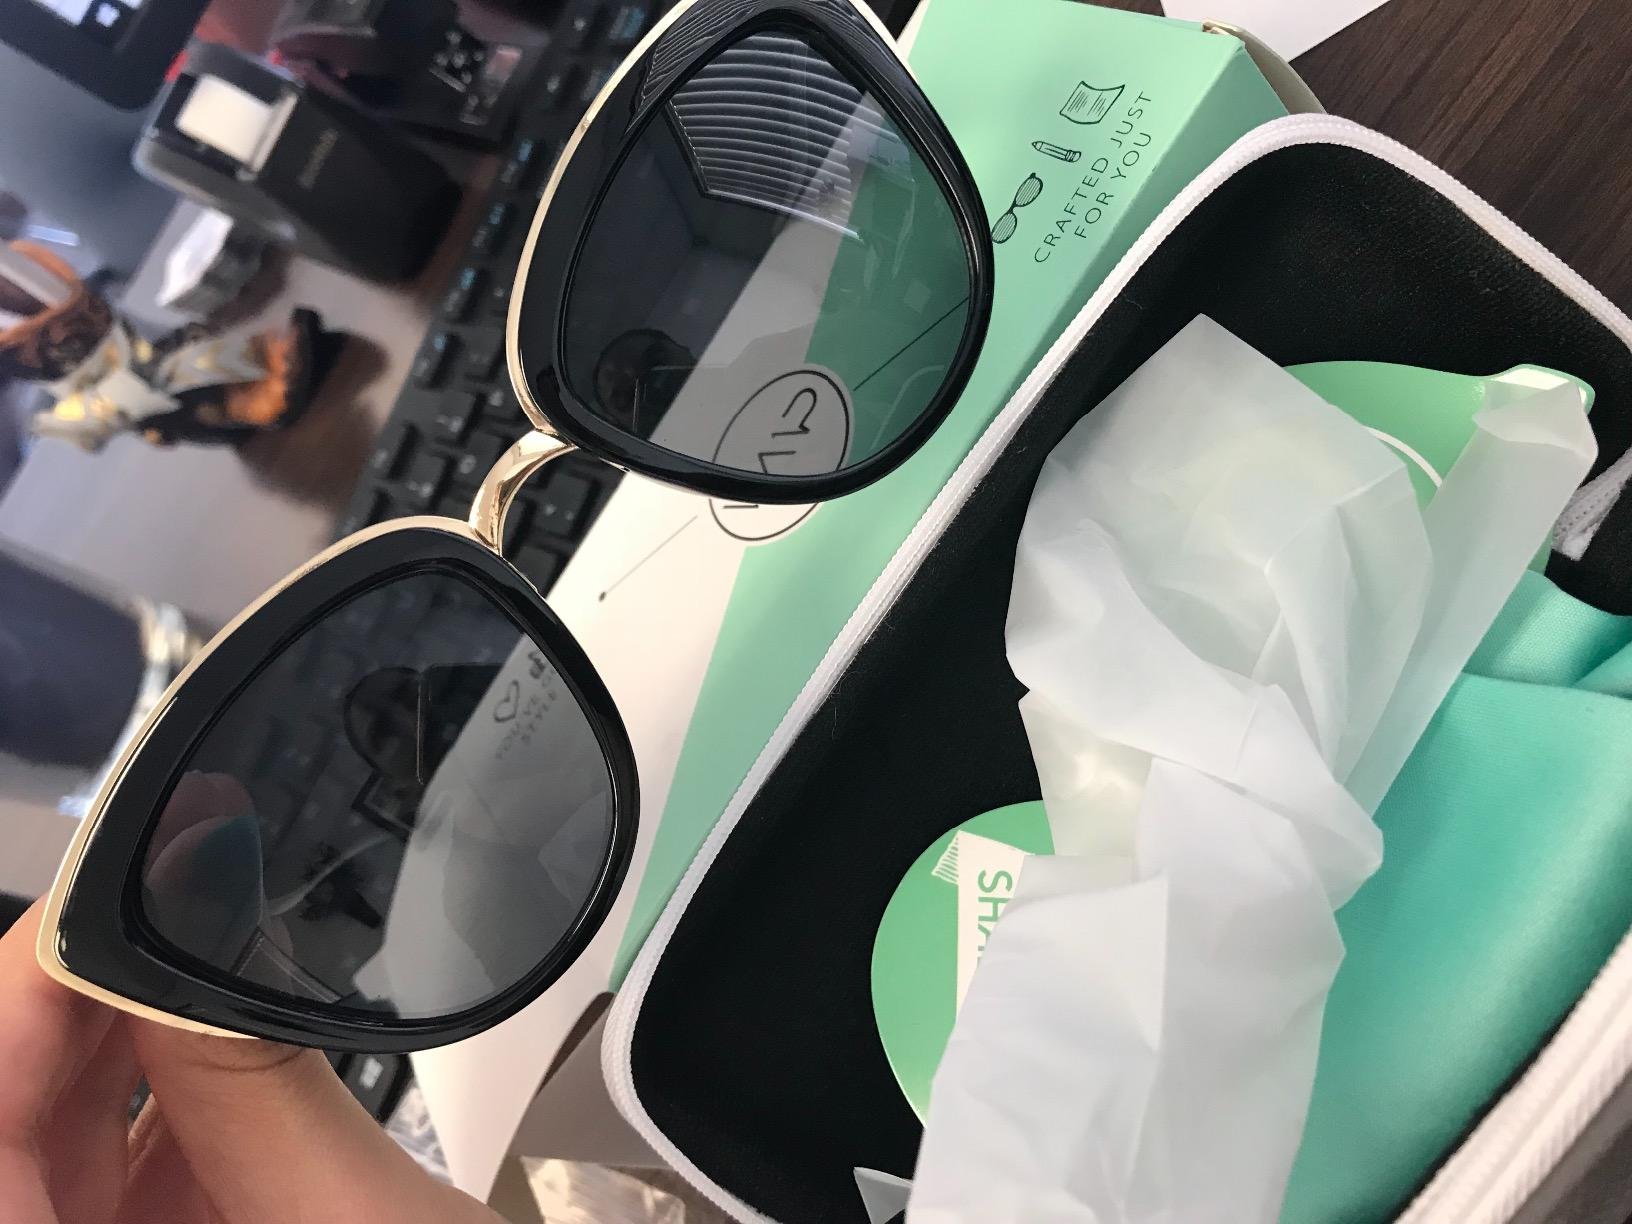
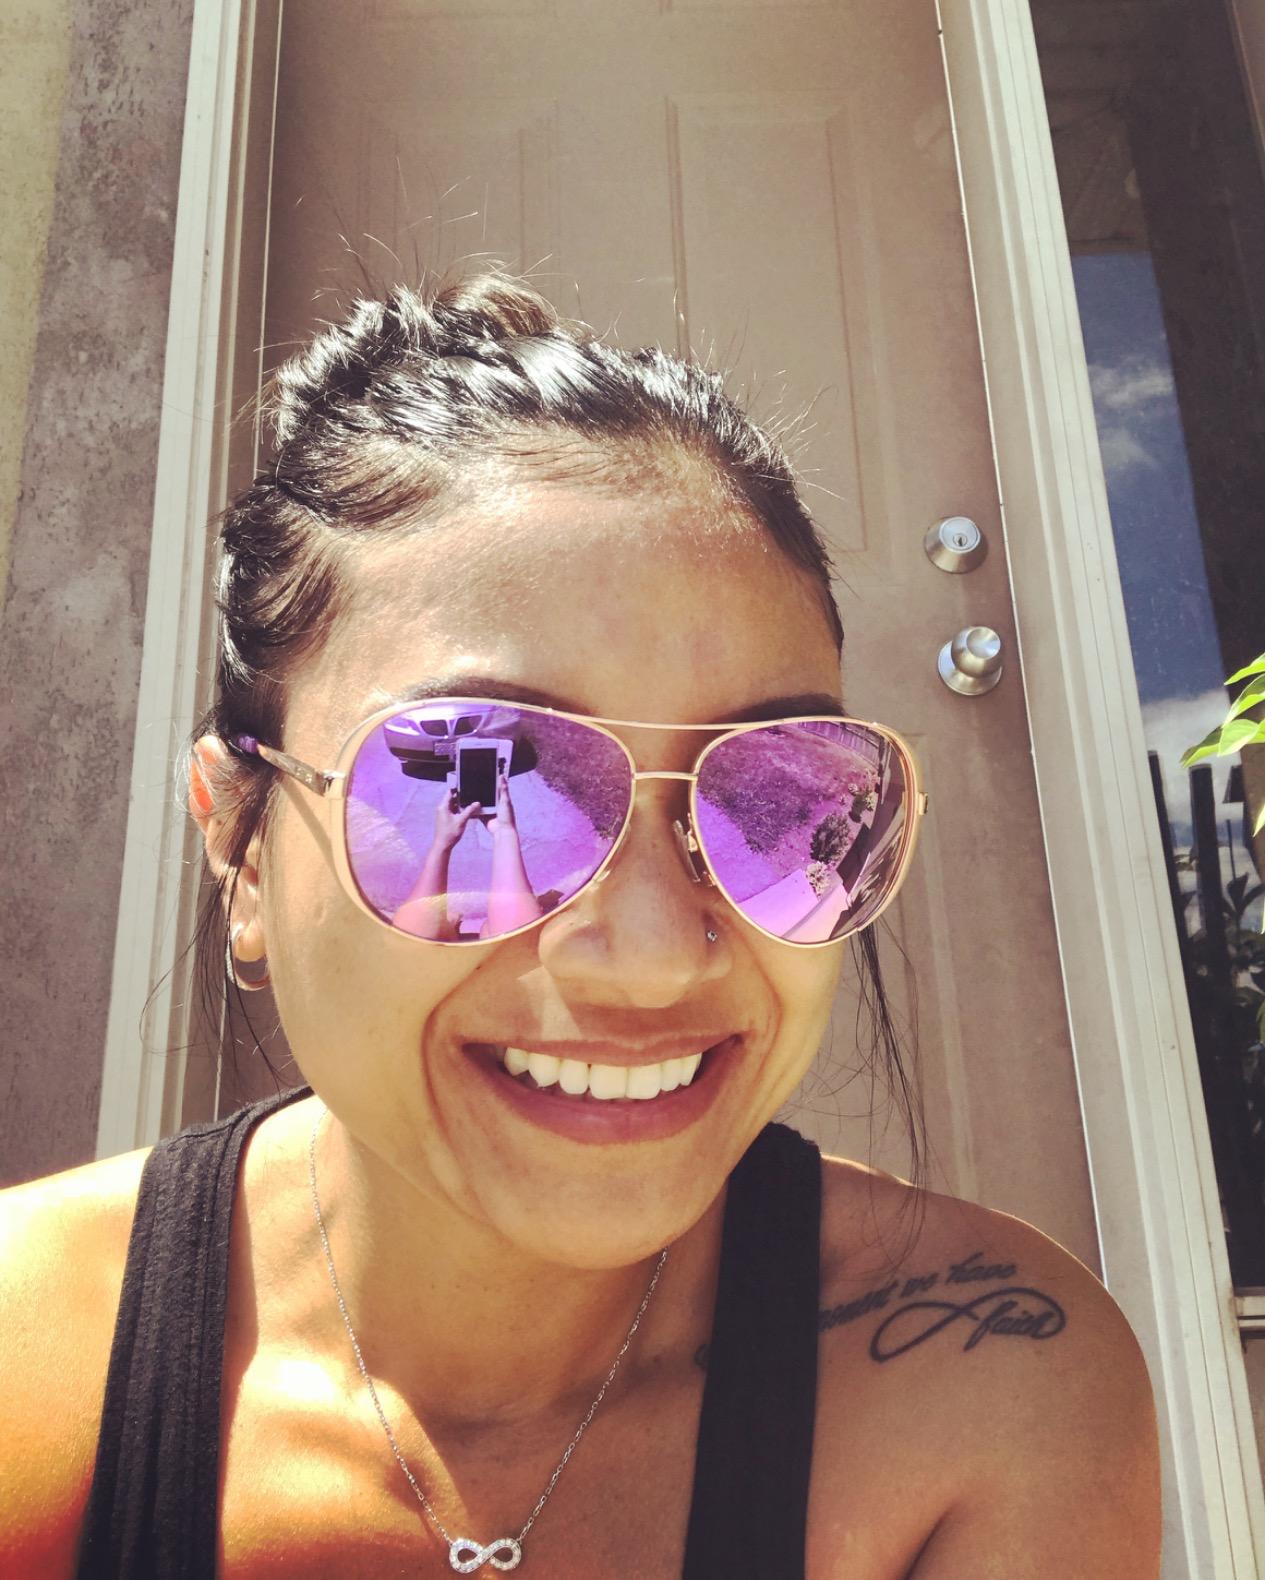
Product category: accessories_sunglasses
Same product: no